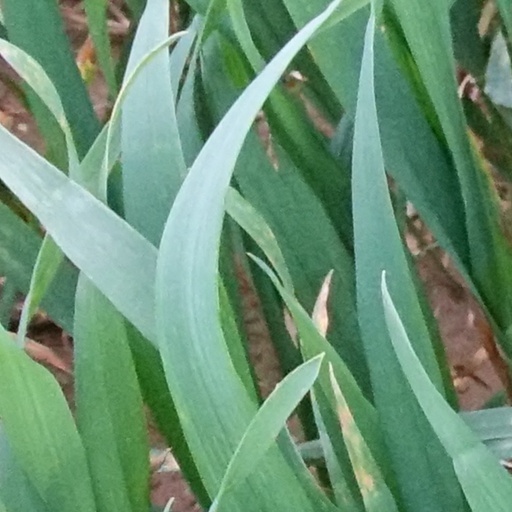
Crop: wheat